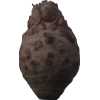
Label: celery